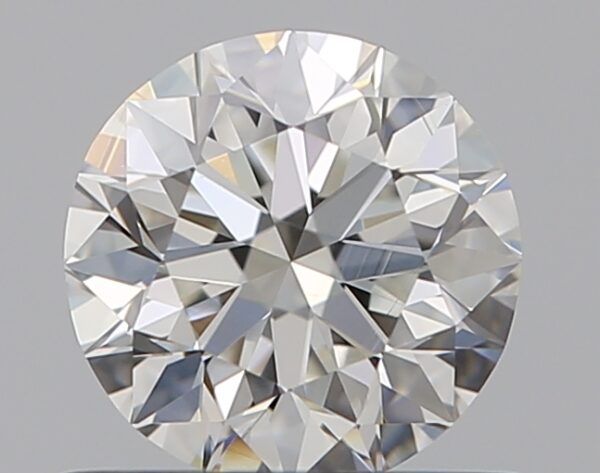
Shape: round
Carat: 0.59
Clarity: VVS2
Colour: G
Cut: EX
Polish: EX
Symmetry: EX
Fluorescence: N
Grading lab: GIA
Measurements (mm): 5.3 x 5.34 x 3.35